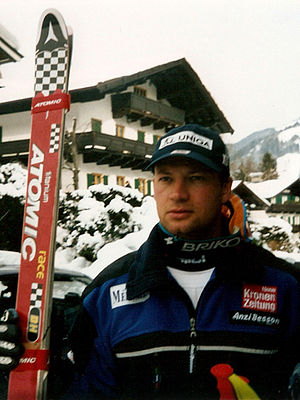
Stephan Eberharter
Stephan Eberharter er en østrigsk skiløber, der indenfor de alpine discipliner har vundet både World Cup-titler, samt OL og VM-guldmedaljer. Han har i mange år været den store rival til landsmanden Hermann Maier.